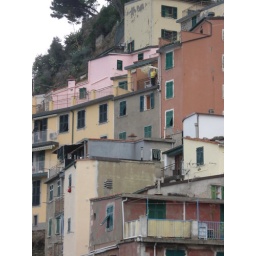
That is Phillipa in yellow on our balcony